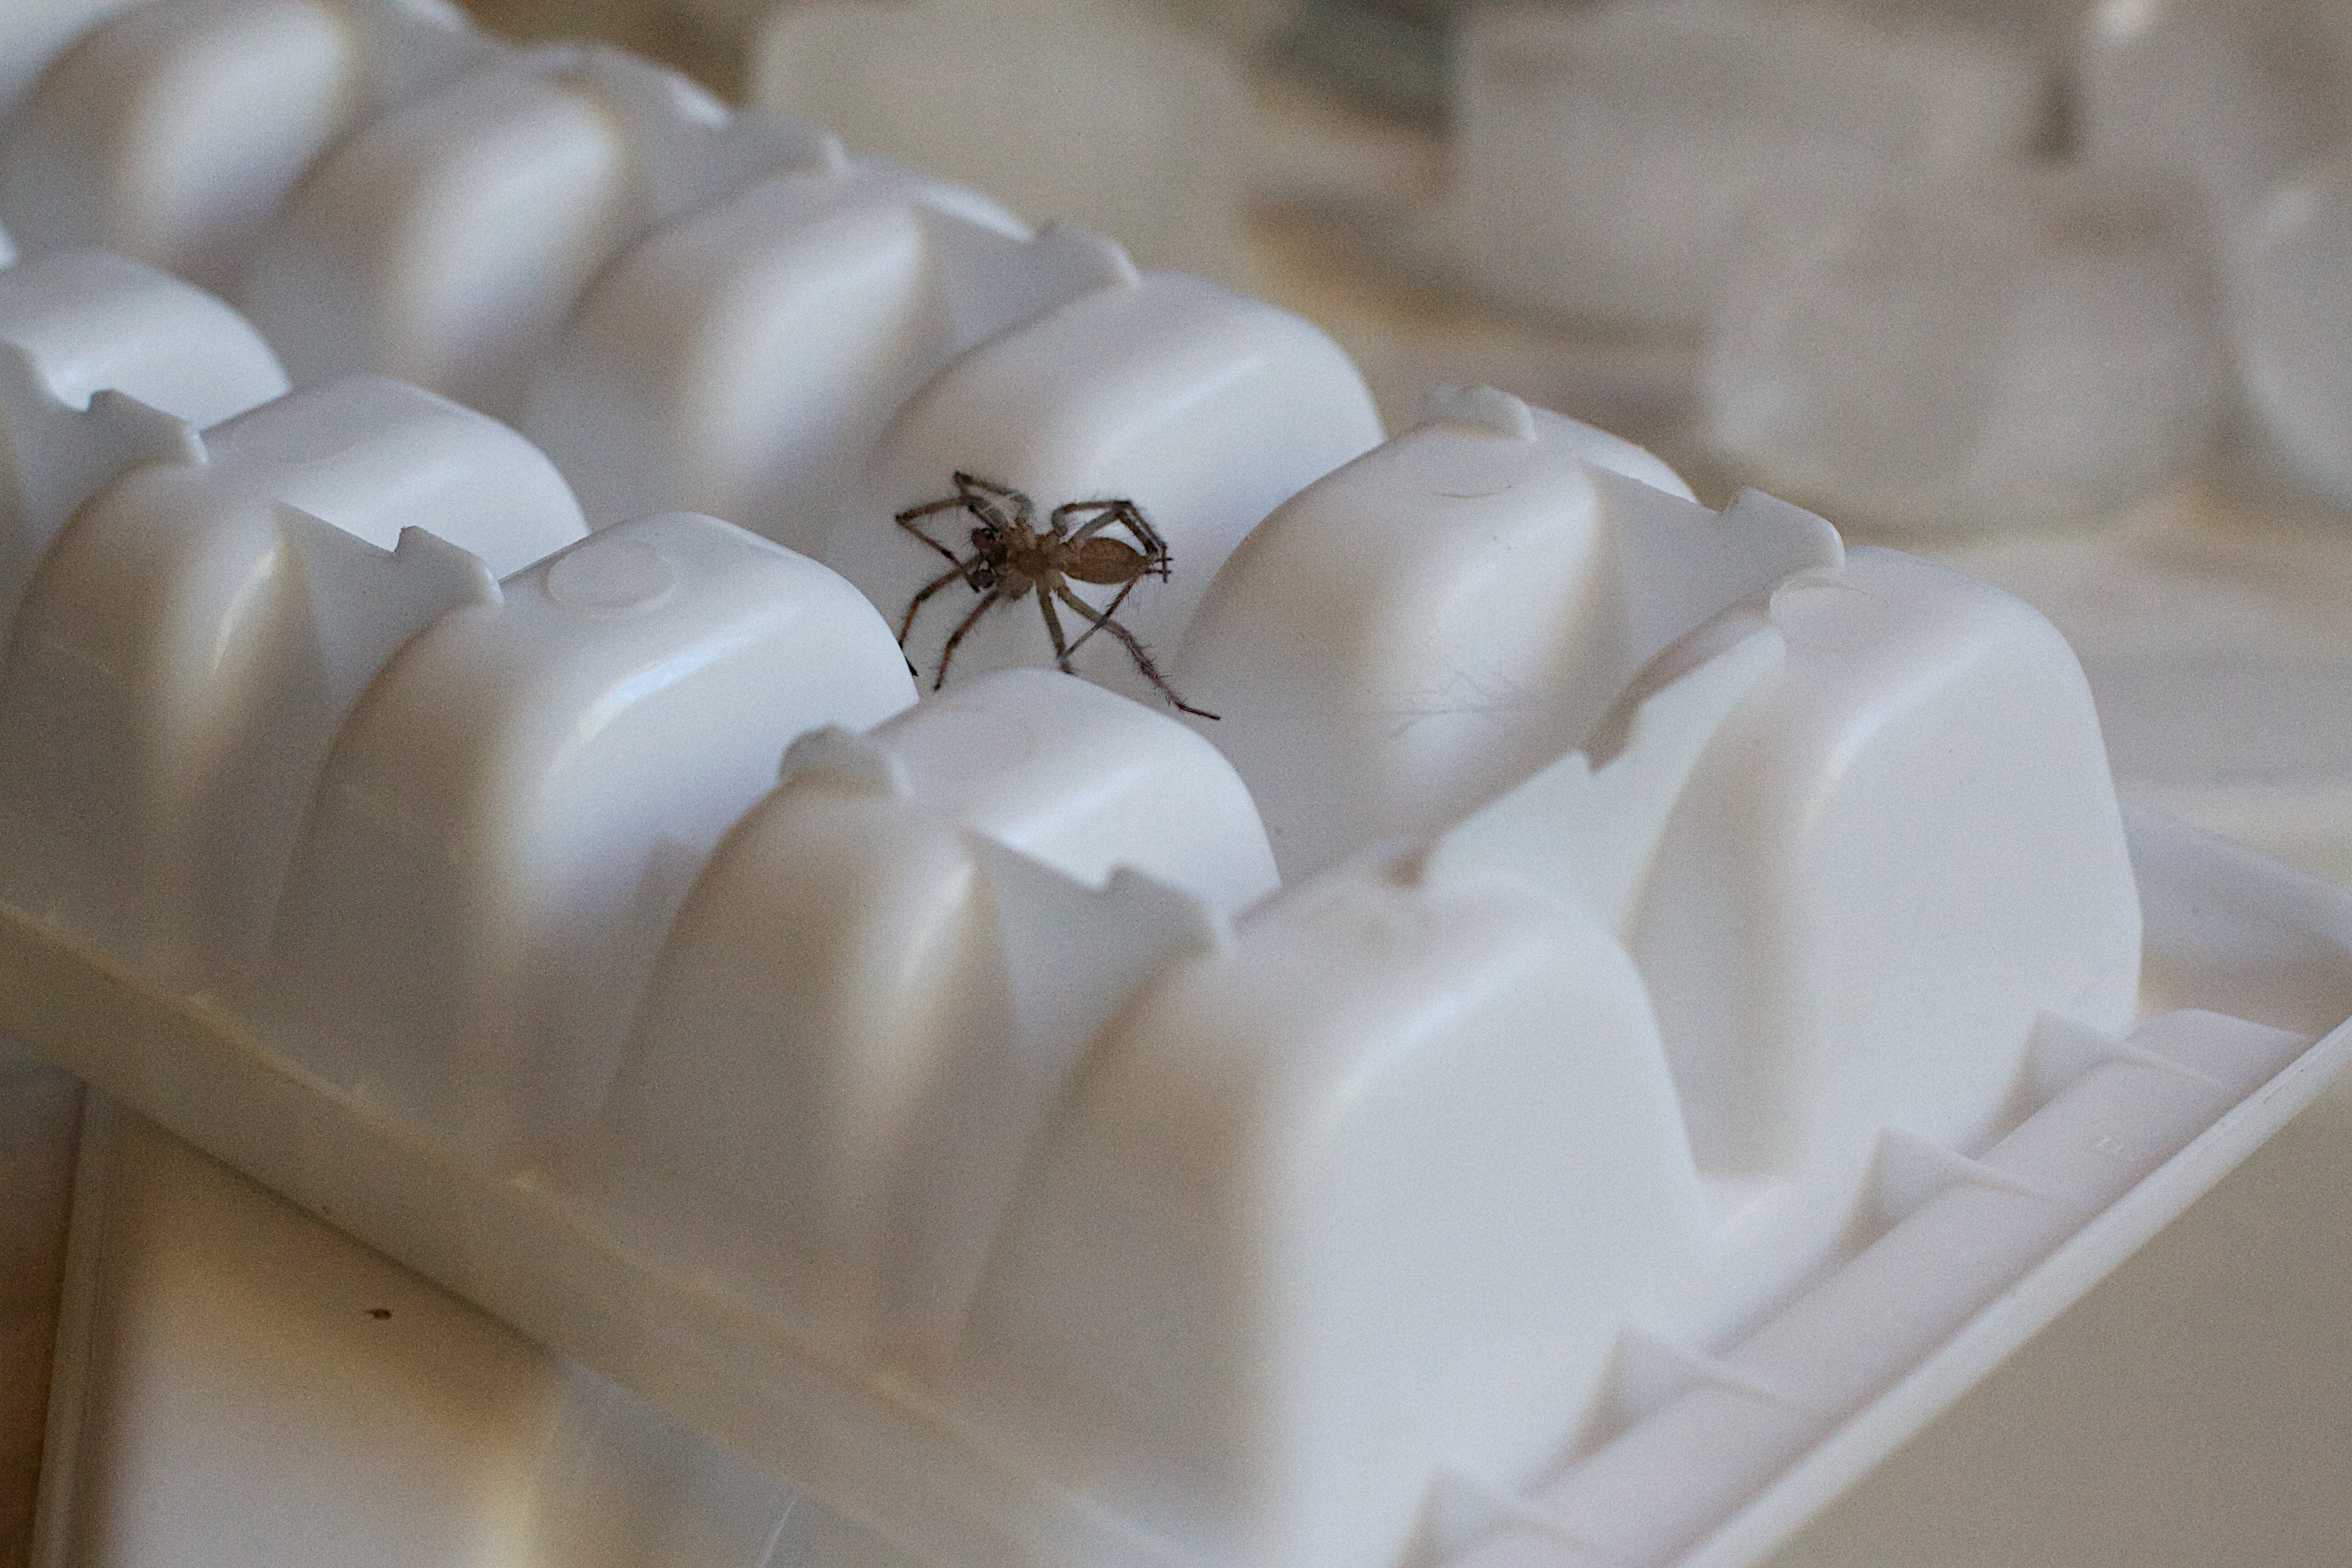
white, flower, food, chocolate, baking, dessert, lighting, cuisine, cake, spider, icing, fondant, sweetness, flavor, praline, wedding cake, sugar paste, buttercream, cake decorating, petit four